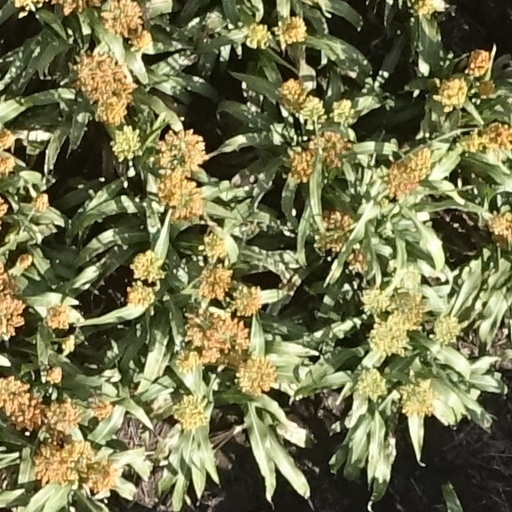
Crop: sorghum